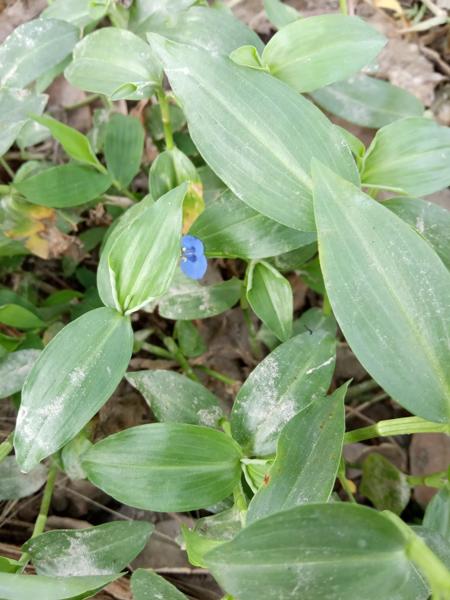
Weed species: Commelina benghalensis